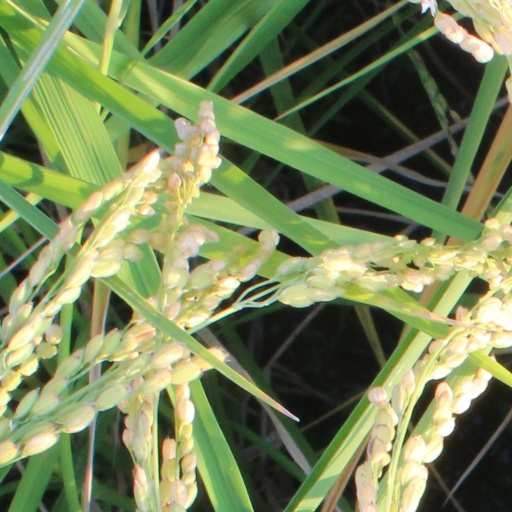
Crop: rice